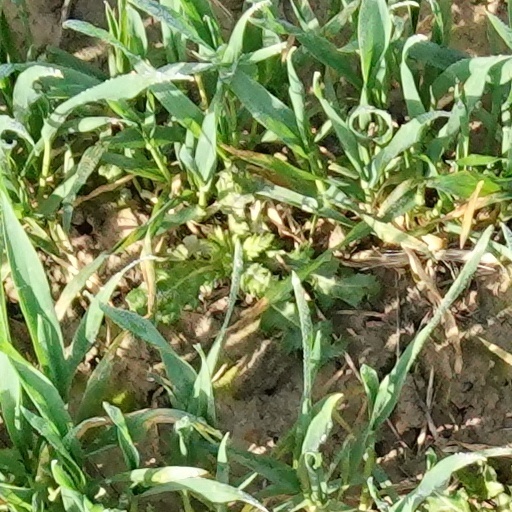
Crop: wheat